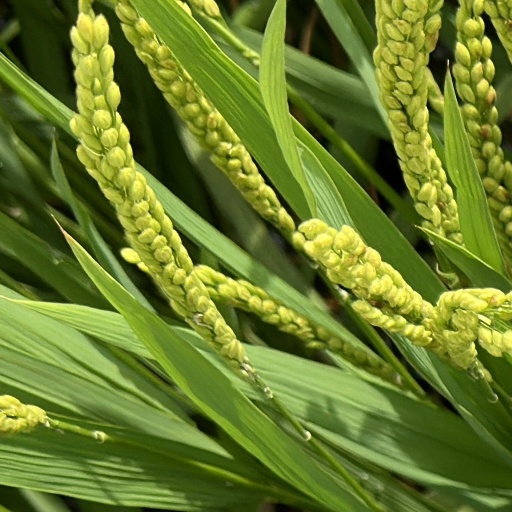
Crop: rice